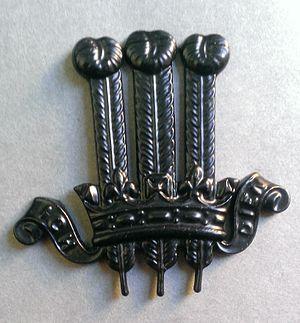
Le 2ᵉ Régiment de fusiliers Gurkha du roi Édouard VII ou 2nd King Edward VII's Own Gurkha Rifles était un régiment de fusiliers de l'armée indienne britannique avant d'être transféré à l'armée britannique lors de l'indépendance de l'Inde en 1947. Le 4ᵉ bataillon a rejoint l'armée indienne en tant que 5ᵉ bataillon, 8th Gorkha Rifles où il est encore actif à ce jour. En tant qu'unité de l'armée britannique, le régiment a servi en Malaisie, à Hong Kong et au Brunei jusqu'en 1994, date à laquelle il a fusionné avec les trois autres régiments Gurkha pour former les Royal Gurkha Rifles. C'était le seul régiment Gurkha qui n'avait pas de khukuri sur son insigne de bérêt. Le régiment recrutait des soldats du Népal.